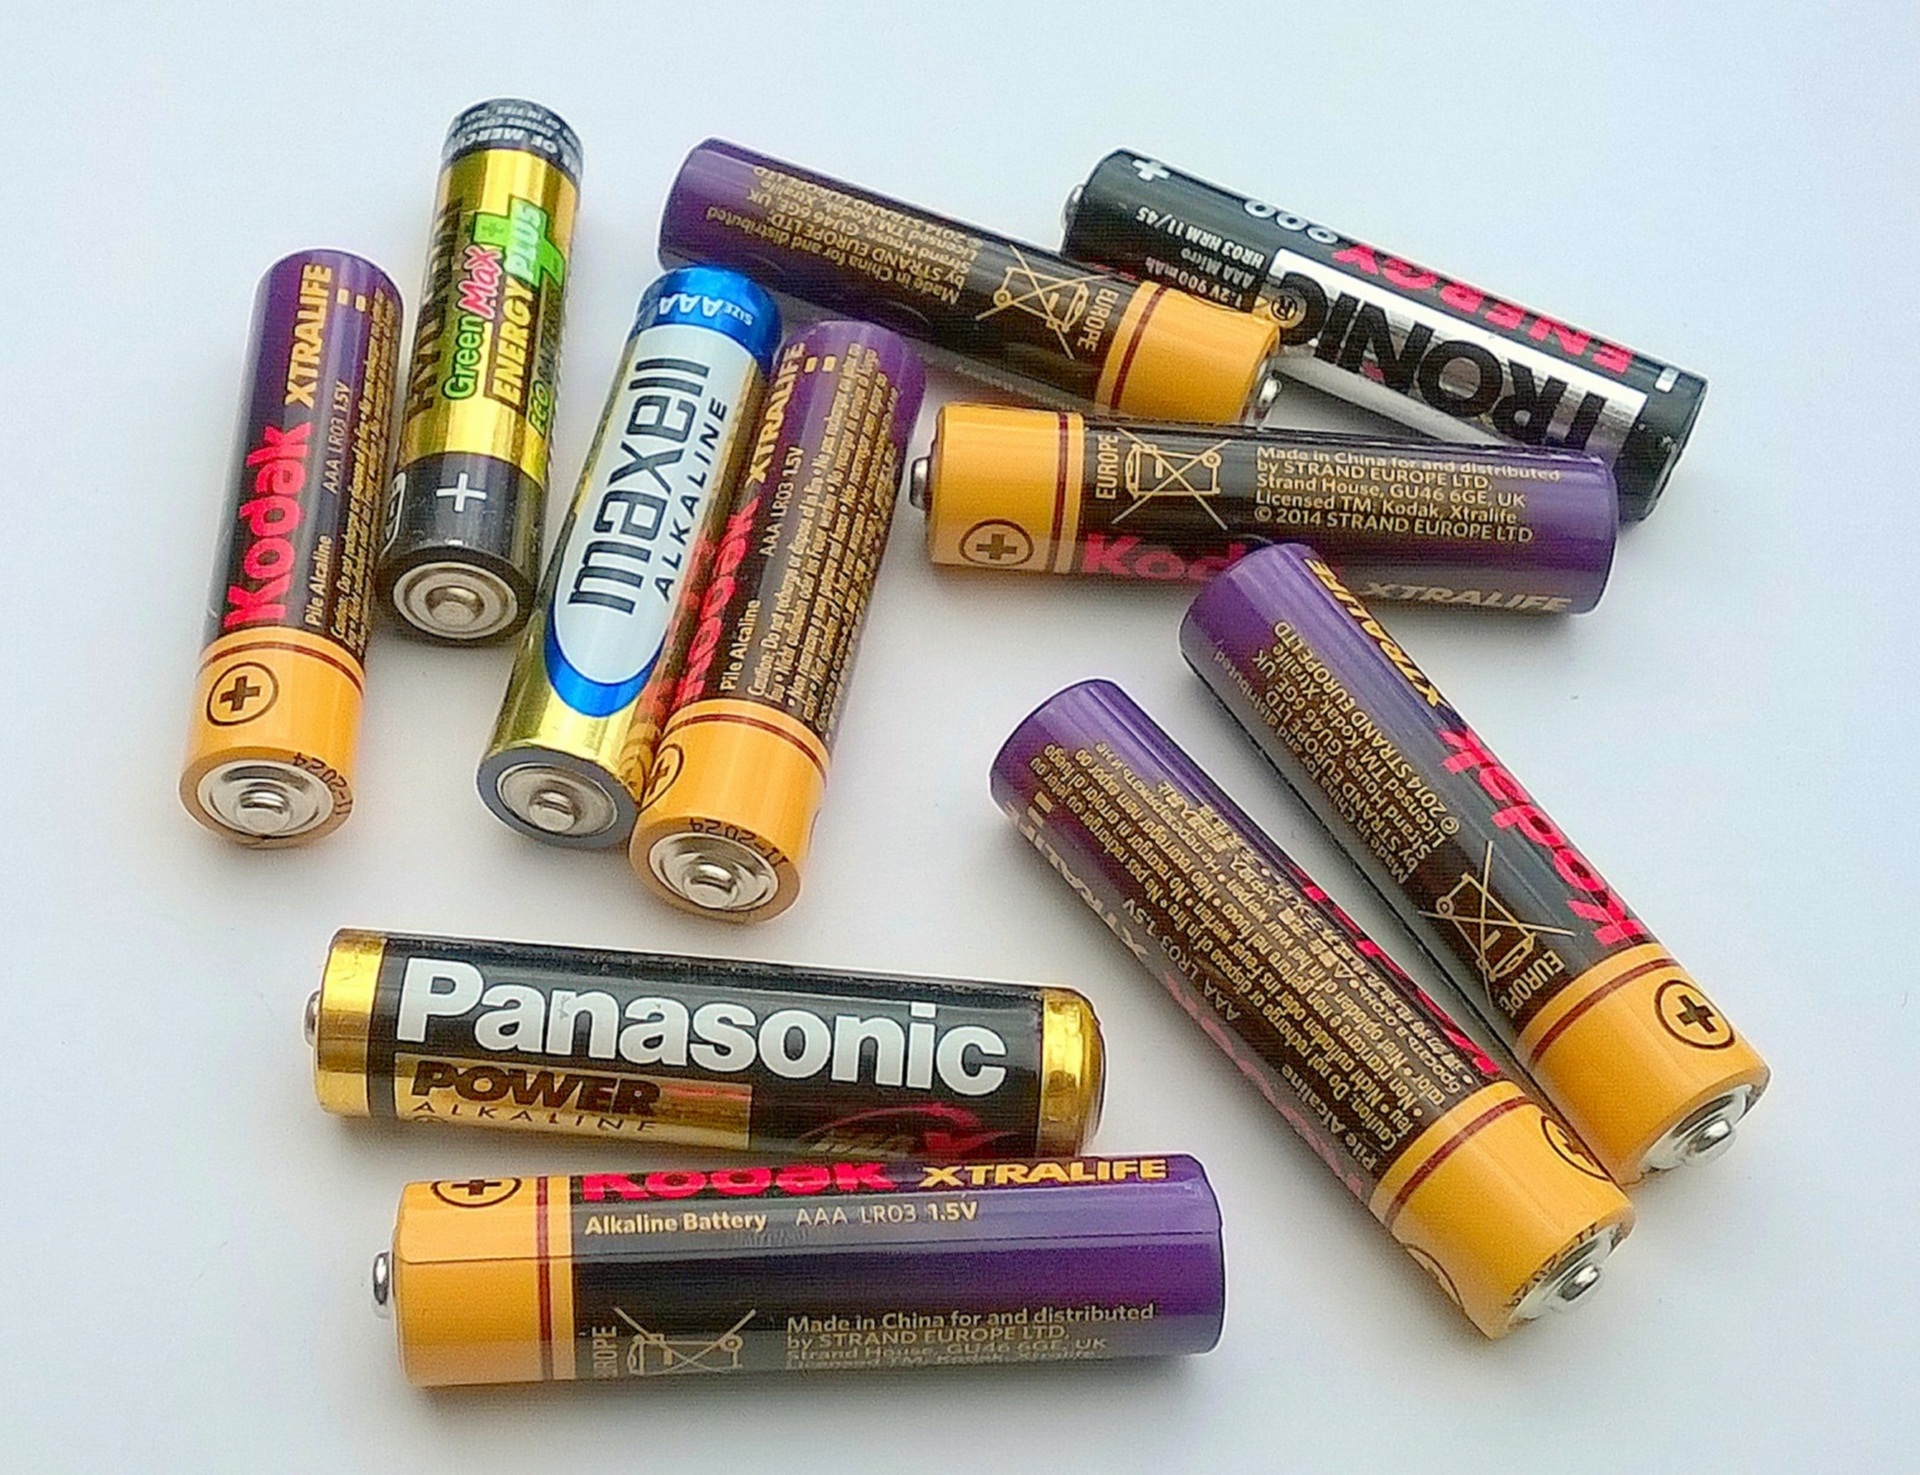
electrical, color, yellow, lip, energy, product, power, cells, charge, cosmetics, batteries